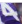
Number: 4